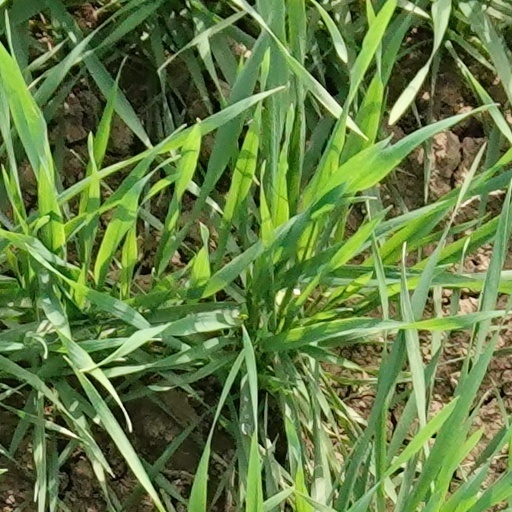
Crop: wheat